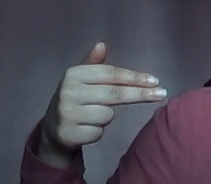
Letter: ghain